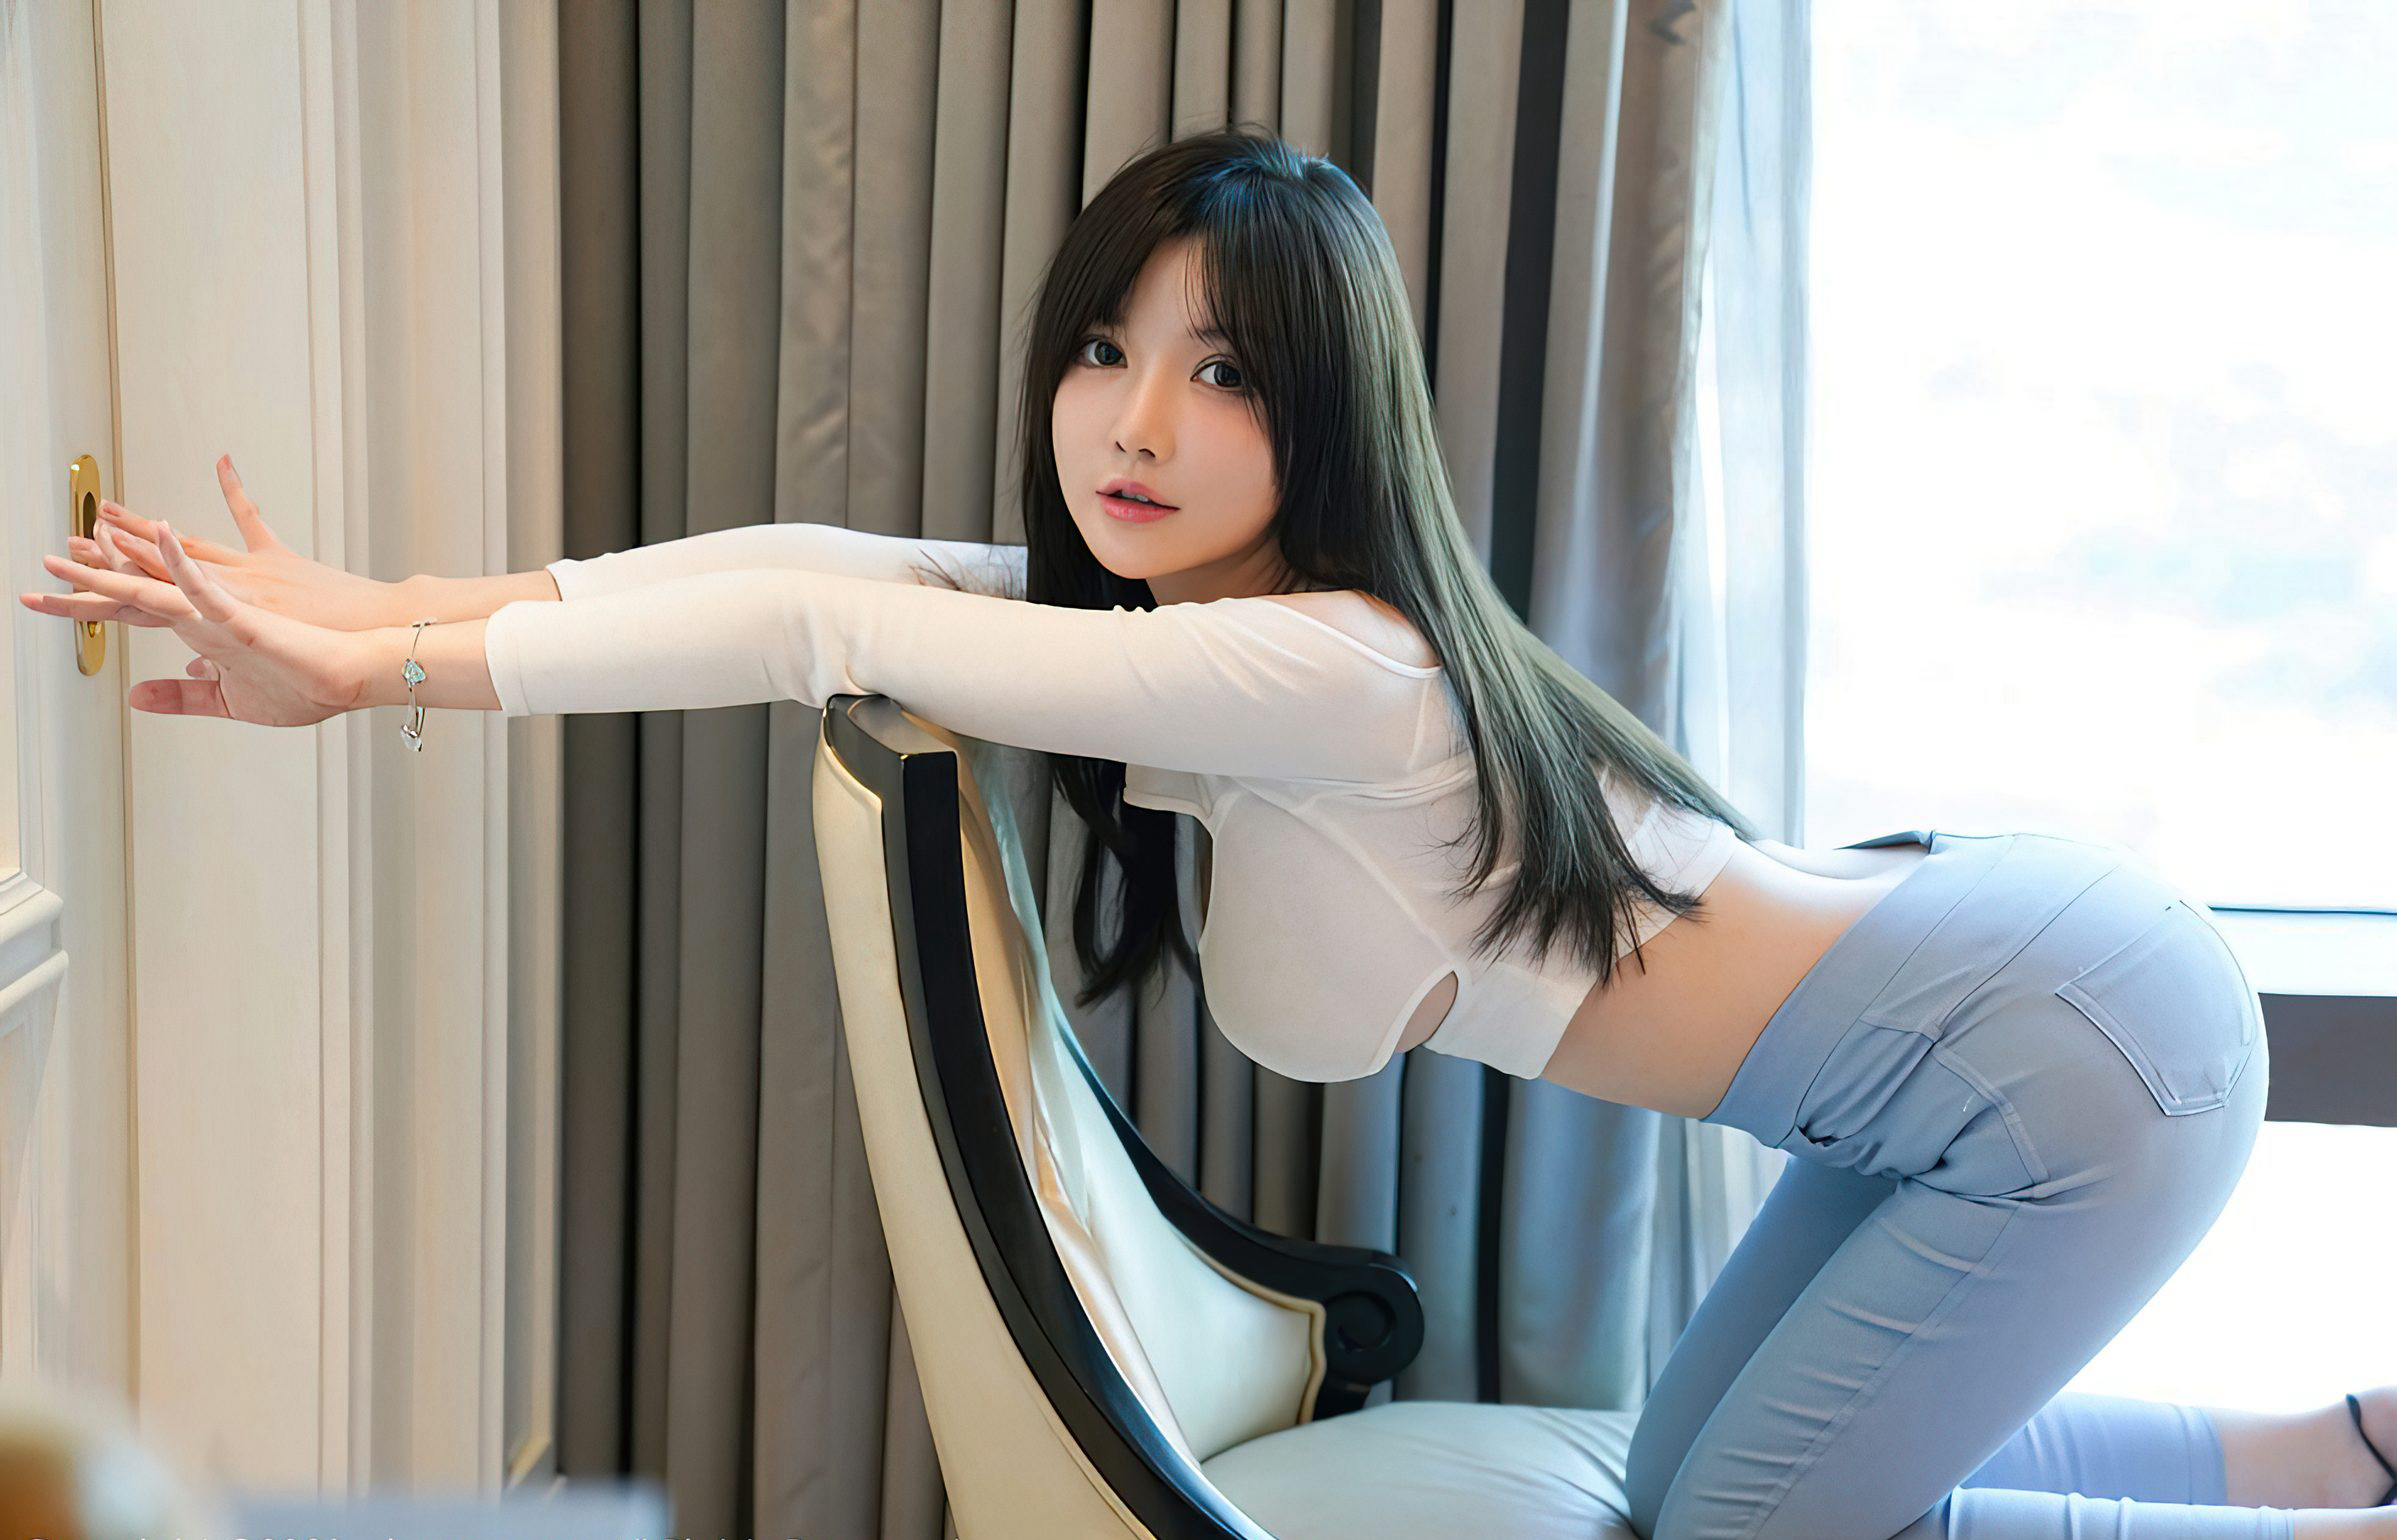
girl, joint, skin, shoulder, arm, muscle, leg, neck, flash photography, sleeve, eyelash, thigh, gesture, waist, elbow, black hair, knee, long hair, human leg, trunk, fashion design, wrist, brown hair, abdomen, street fashion, sitting, fashion model, chest, sportswear, room, curtain, japanese idol, gravure idol, photo shoot